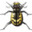
Label: beetle